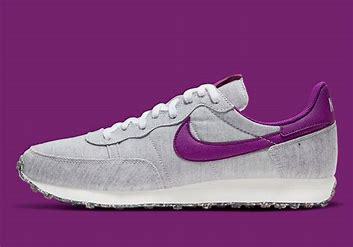
Brand: Nike
Model: Challenger OG